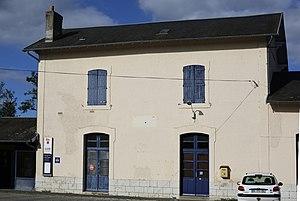
Gare de Rocamadour - Padirac
La gare de Rocamadour - Padirac est une gare ferroviaire française de la ligne de Brive-la-Gaillarde à Toulouse-Matabiau via Capdenac, située au lieu-dit la Gare, sur le territoire de la commune de Rocamadour, dans le département du Lot, en région Occitanie, à une dizaine de kilomètres de la commune de Padirac et de son célèbre gouffre.